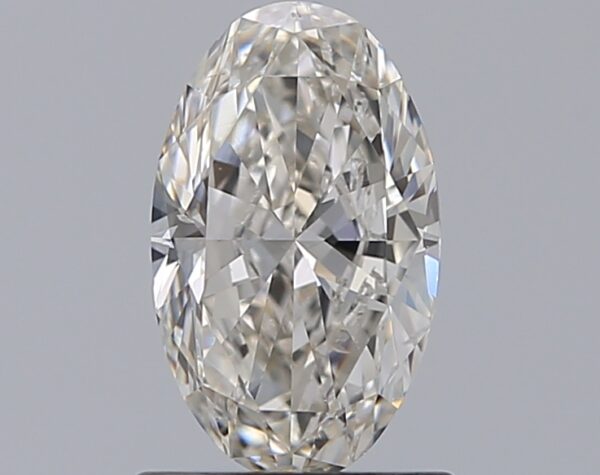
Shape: oval
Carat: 0.9
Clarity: SI1
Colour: I
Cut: VG
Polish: EX
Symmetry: VG
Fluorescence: N
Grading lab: GIA
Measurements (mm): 8.28 x 5.01 x 3.05